Martin Stephen

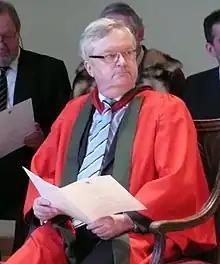
Stephen at St Paul's School's Apposition

George Martin Stephen (born 1949) is the former High Master of St Paul's School in London until 1 January 2011. He is an author and has been described as "one of Britain's highest profile heads".